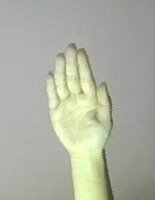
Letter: seen